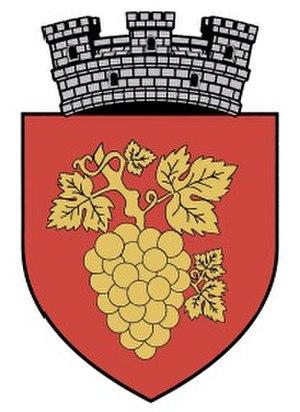
Odobești est une commune du județ de Vrancea en Roumanie.